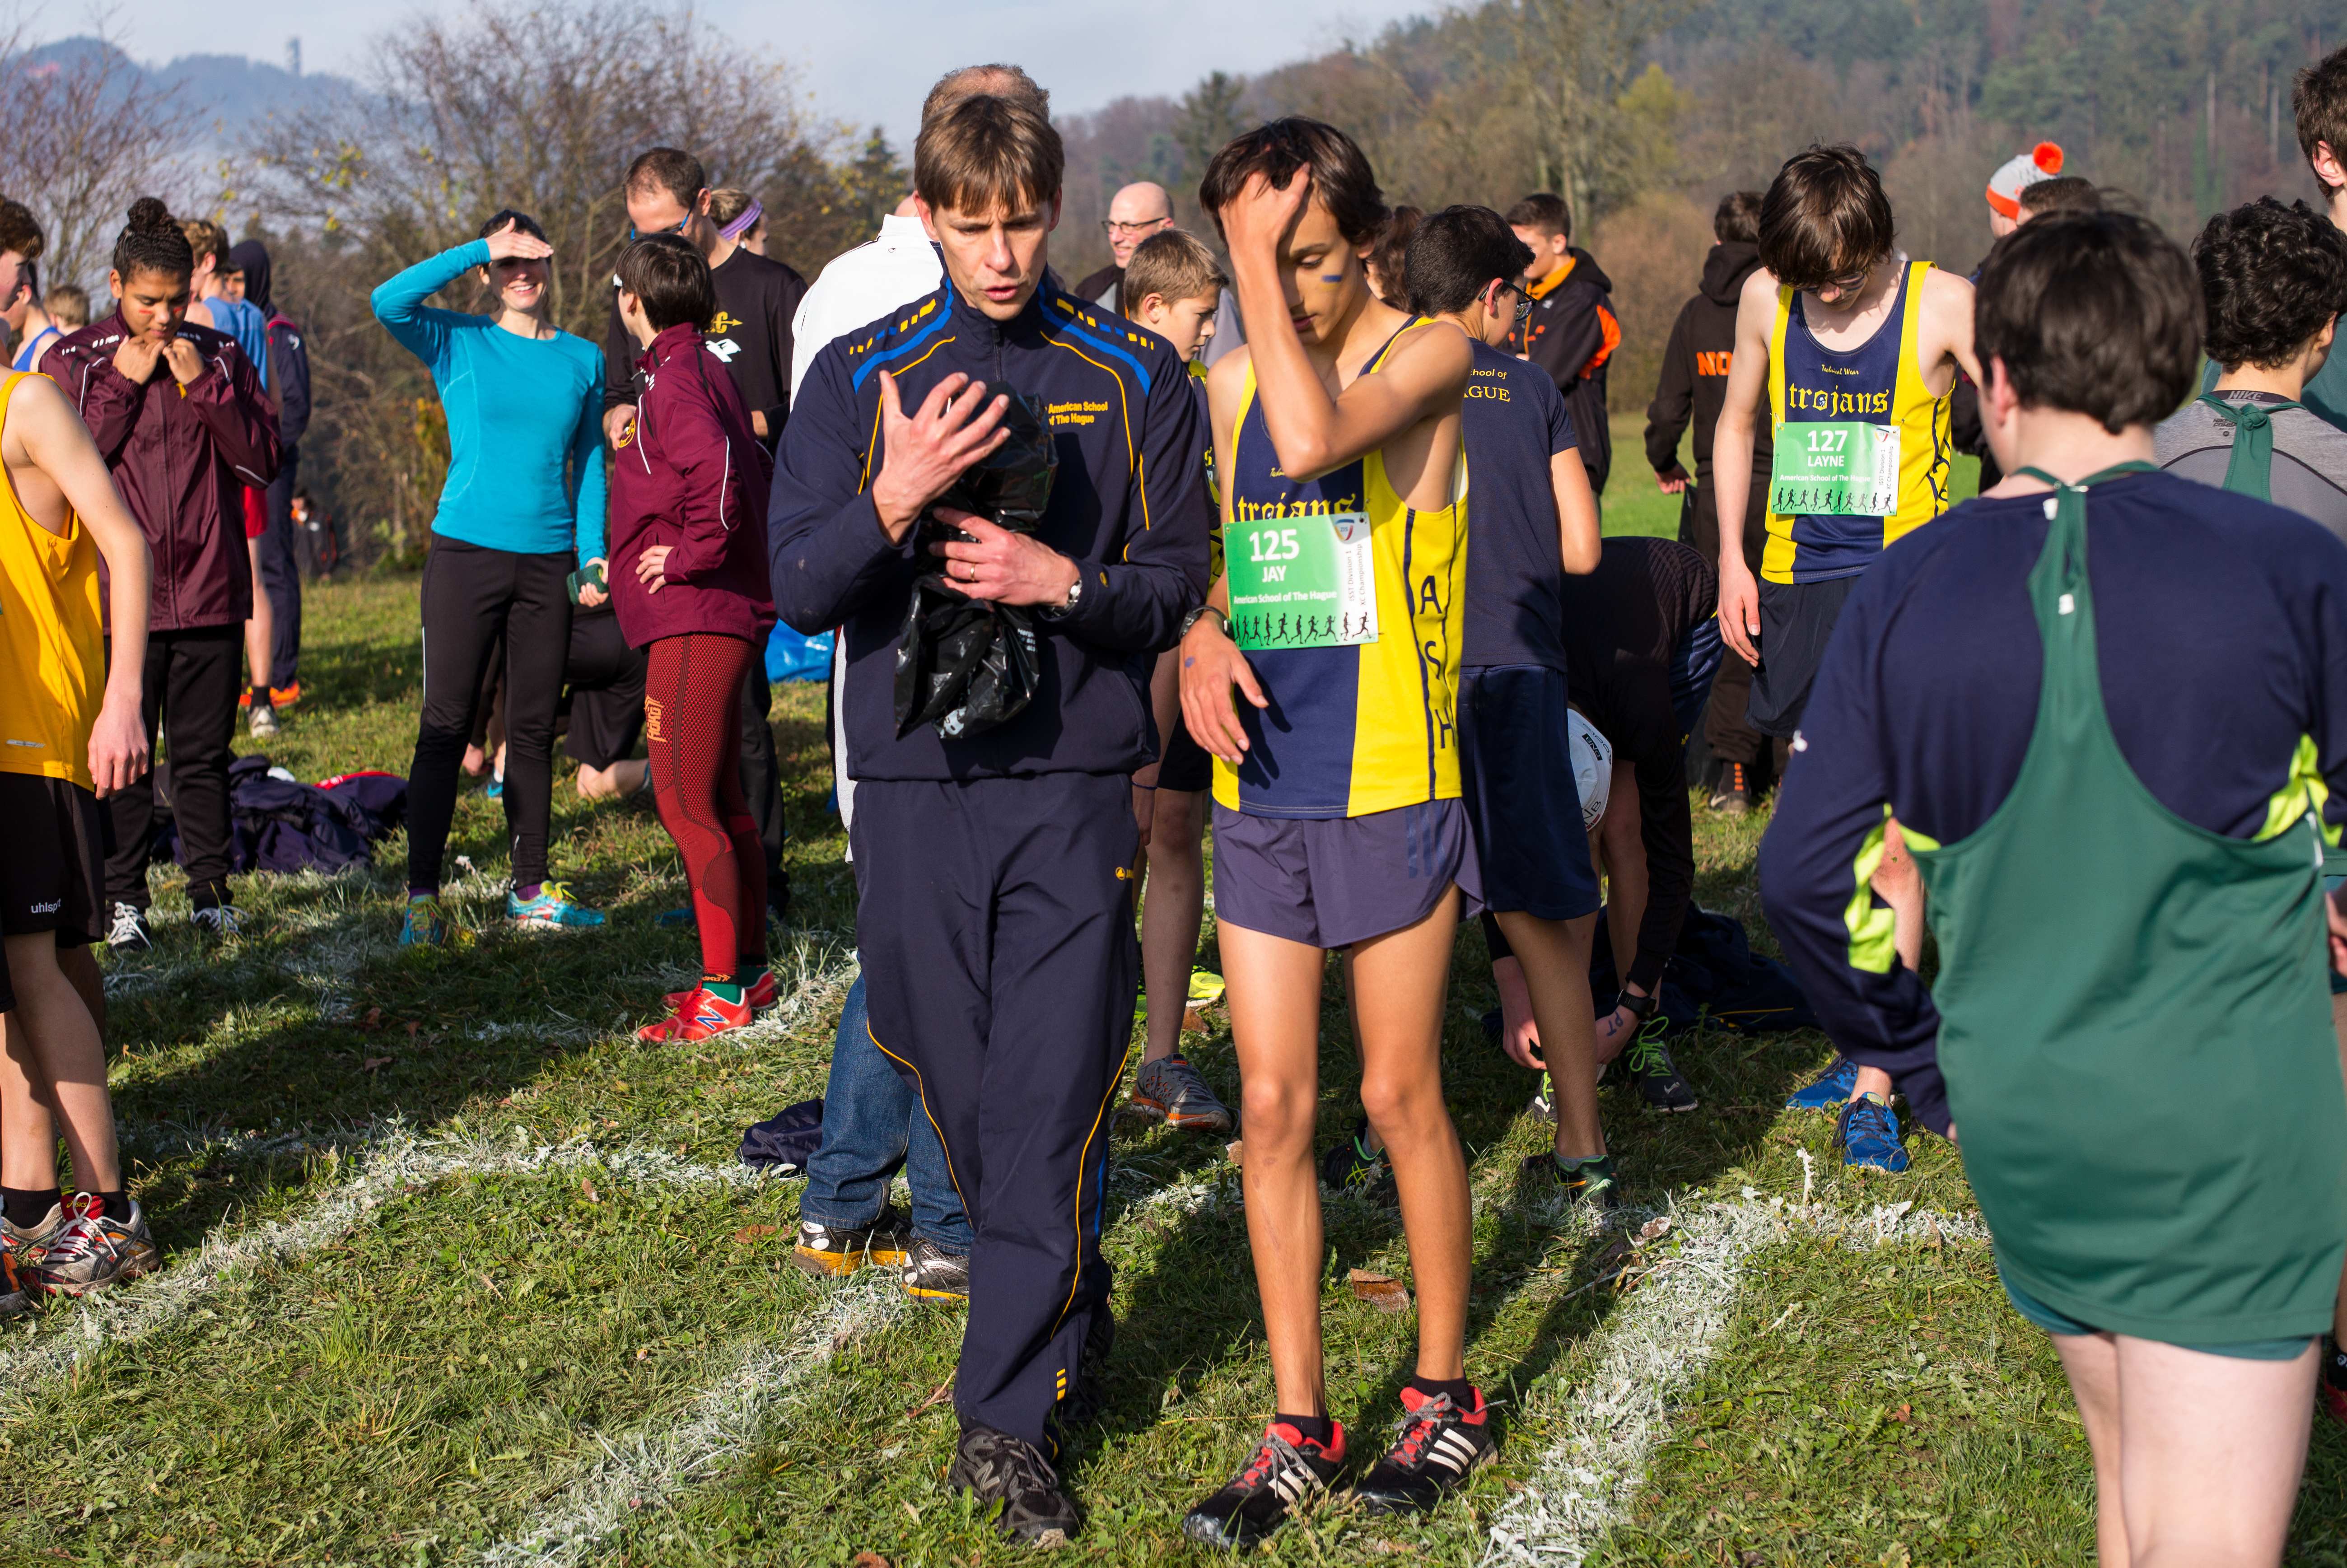
person, trail, running, run, country, recreation, europe, jogging, runner, cross, ash, 2015, race, hague, marathon, m, american, team, sports, boys, 50, switzerland, school, zurich, runners, endurance, junior, leica, 240, summilux, varsity, athletics, meet, isst, tournament, xc, triathlon, physical exercise, outdoor recreation, human action, endurance sports, ultramarathon, duathlon, long distance running, cross country running, half marathon